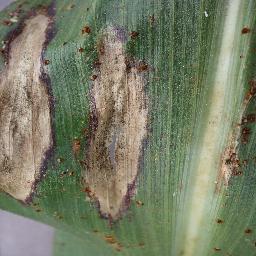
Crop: corn
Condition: (maize)_northern_blight